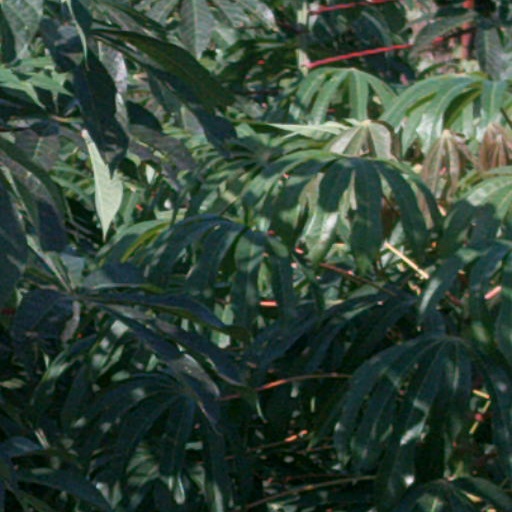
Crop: cassava